Ásmundur Guðmundsson

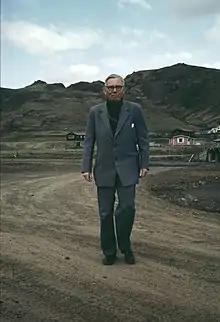
Ásmundur Guðmundsson around 1963

Guðmundsson was born on 6 October 1888 in Reykholt, Iceland. He graduated from the University of Iceland on 19 June 1912. He served as pastor to the Icelandic settlements in Alberta for a month in 1914 and in Saskatchewan in Canada from 1912 till 1914. He became an assistant priest in Stykkishólmur on 24 June 1915 and became parish priest on Helgafell on 31 May 1916. Appointed principal of Eiðar on 11 January 1919 and Associate Professor at the Faculty of Theology at the University of Iceland on 24 April 1928 and Professor on 24 April 1934. He was also Dean of the Theological Department from 1934 till 1935. He was elected Bishop of Iceland in 1954 and was consecrated bishop in Reykjavík Cathedral on 20 June 1954. In 1959 he was succeeded by Sigurbjörn Einarsson. Ásmundur Guðmundsson wrote a number of books, including The Supreme Life (1964) about Jesus' life.